Russo-Turkish War (1828–1829)

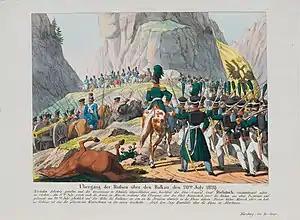
The passage of the Russian army through the Balkan mountains.

As winter approached, the Russian army was forced to leave Shumen and retreat back to Bessarabia. In February 1829, the cautious Wittgenstein was replaced by the more energetic Hans Karl von Diebitsch, and the Tsar left the army for Saint Petersburg. On 7 May, 60,000 soldiers led by Field Marshal Diebitsch crossed the Danube and resumed the siege of Silistra. The Sultan sent a 40,000-strong contingent to the relief of Varna, which was defeated at the Battle of Kulevicha on 30 May. Three weeks later on 19 June, Silistra fell to the Russians.